Rectified spirit

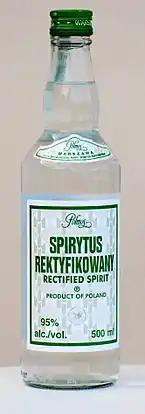
Rectified spirit made in Poland by Polmos

Rectified spirit, also known as neutral spirits, rectified alcohol or ethyl alcohol of agricultural origin, is highly concentrated ethanol that has been purified by means of repeated distillation in a process called rectification. In some countries, denatured alcohol or denatured rectified spirit may commonly be available as "rectified spirit", because in some countries (though not necessarily the same) the retail sale of rectified alcohol in its non-denatured form is prohibited.